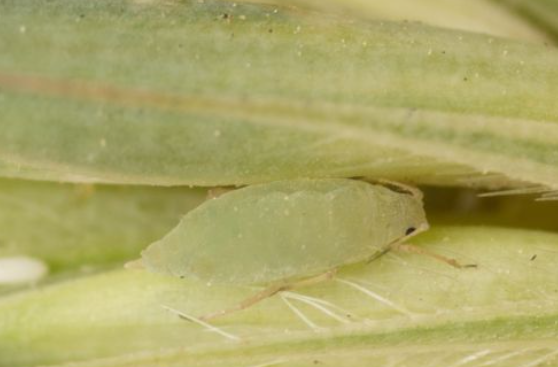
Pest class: russian_wheat_aphid